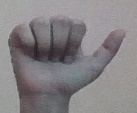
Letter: dhad